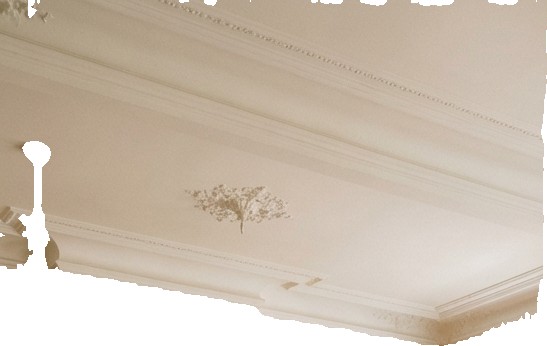
Surface category: ceiling